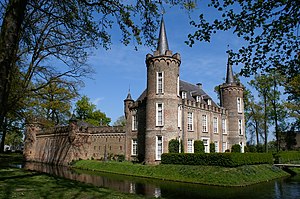
Sint-Oedenrode
Sint-Oedenrode var indtil 31. december 2016 en kommune og en by i den sydlige provins Noord-Brabant i Nederlandene.